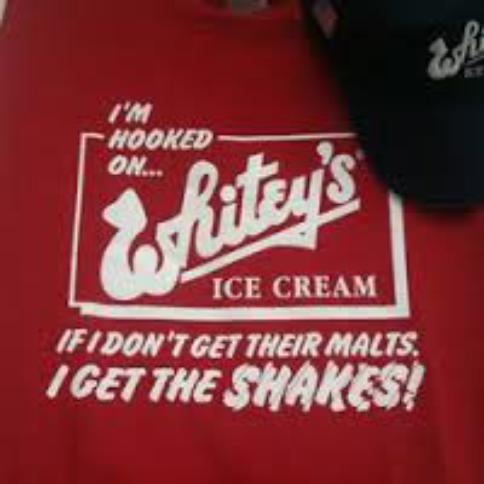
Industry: Food